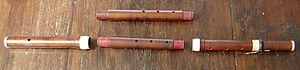
La flûte traversière baroque, dite flûte allemande ou traverso, est une flûte en usage en Europe au XVIIᵉ siècle et au XVIIIᵉ siècle.
La flûte traversière est un instrument à vent de la famille des bois. La flûte traversière partage avec les instruments de la famille des flûtes, la méthode de production du son : l'air soufflé est mis en vibration par un biseau disposé à l'embouchure. Son fonctionnement est toutefois assez différent de celui des flûtes à bec et est plus proche de celui de la quena et plus largement des flûtes à encoche, instruments pour lesquels c’est le musicien qui conduit l’air au biseau.